First Baptist Church (Columbus, Indiana)

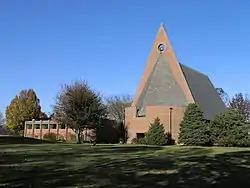
First Baptist Church, Columbus, Indiana

The First Baptist Church is one of six National Historic Landmarks in Columbus, Indiana, United States. It was designed by distinguished architect Harry Weese; construction was completed in 1965. Since completion, few alterations have been made and the building has retained its integrity. It was one of the first church designs to integrate Modern movement architecture and a non-traditional church plan.